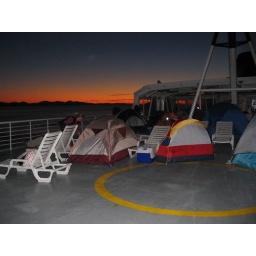
top deck of the ferry. we slept in deck chairs in our sleeping bags. .